School of Languages (National University of Comahue)

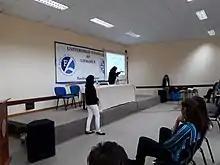
Translation session in 2019

Since 2010 the School of Languages has organised this congress in its General Roca location. To date, five events have been organised.